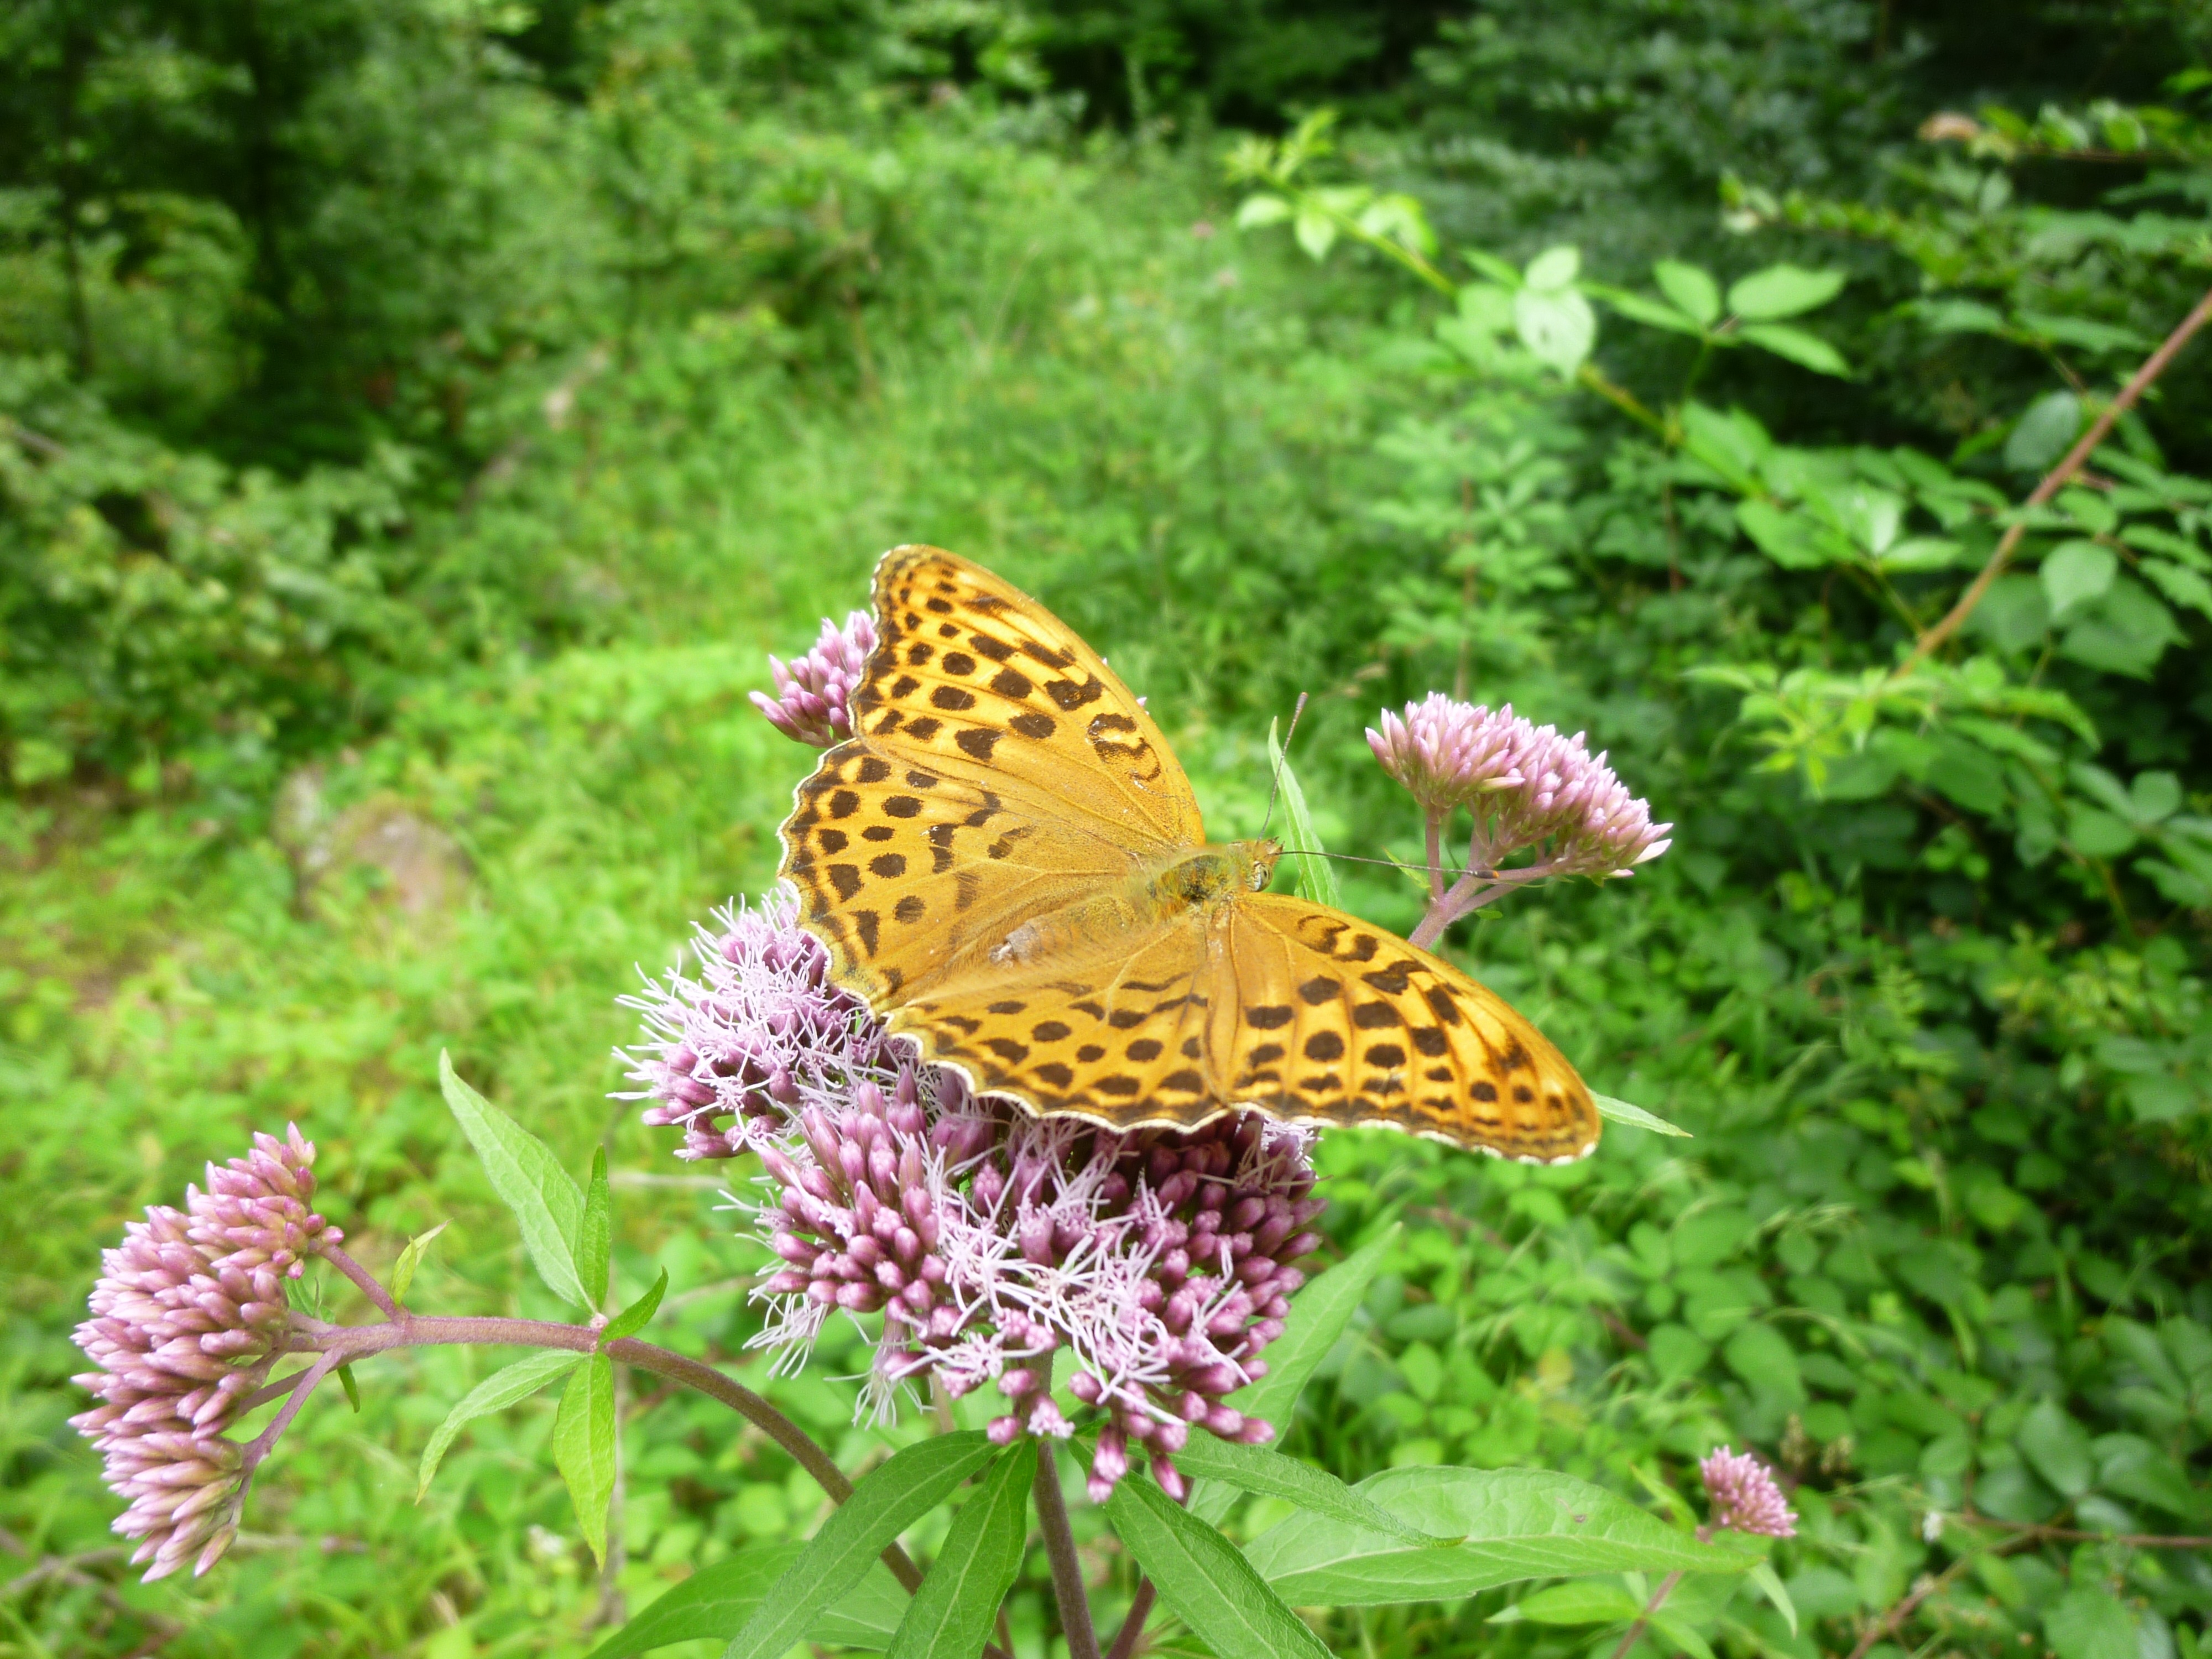
butterfly, orange, flower, purple, insect, close, blossom, bloom, nature, animal, fritillary, wing, macro